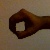
The image shows a hand gesture representing the number 0 in Indian Sign Language.